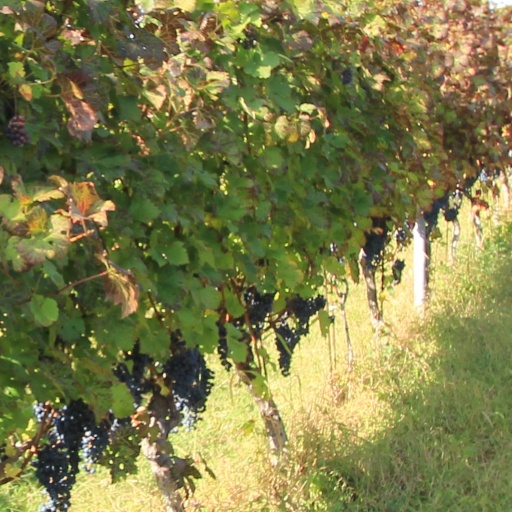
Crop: grape